Emirates (airline)

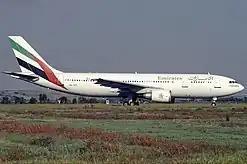

Emirates was a sponsor of FIFA and the FIFA World Cup, but stopped its sponsorship in early 2015 because of allegations of corruption and bribery within FIFA, as well as FIFA's controversial decision to award the 2022 FIFA World Cup to Qatar.